Rita Dominic

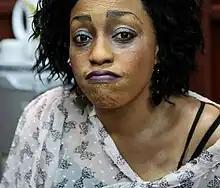
Dominic plays Clara Ikemba in "The Meeting", a movie about a corporate executive finds himself at the mercy of political patronage, bureaucratic red-tape and his tender heart when he embarks on a seemingly simple business trip to Abuja to secure a government contract.

Dominic started performing as a child, appearing in school plays and children's television shows in Imo State. In 1998, she starred in her first movie, "A Time to Kill". She has produced several movies including "The Therapist", "Light in the Dark", "Bound", "The Blindspot" and "Desecration". Over the years, she has received numerous honours. She also won the top actress award for the movie "The Meeting" in 2013 and 2017. She won the best actress in TV series. Dominic won the City People Awards in 2004 as the Most Outstanding Actress. Dominic has starred in over 100 Nollywood productions.